Carry On Columbus

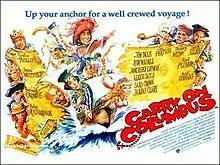
Original UK quad poster

Carry On Columbus is a 1992 British comedy film directed by Gerald Thomas and starring Jim Dale, Bernard Cribbins, Maureen Lipman, Peter Richardson and many other British comic actors. It was written by Dave Freeman and John Antrobus.